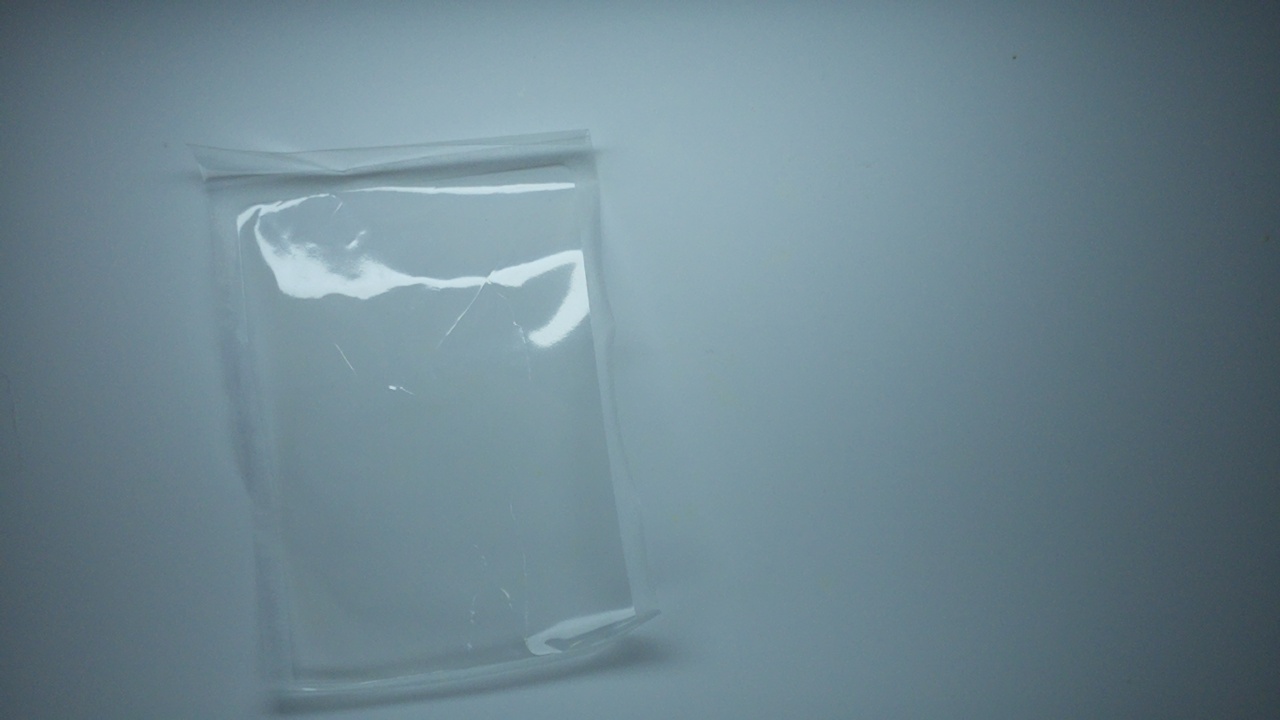
Label: trash